Fort Gilkicker

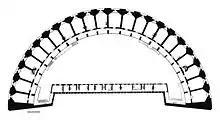
A plan of the New Fort Gilkicker showing the original layout of the gun casemates with the barrack block behind

Each of the twenty two gun casemates on the main gun floor consists of a brick vaulted chamber behind a granite face fourteen feet thick. Each gun fired though an armoured embrasure with a shield hung on a massive shield frame. To the rear of each gun casemate is the barrack room for the gun crew with space for folding barrack room beds and a fireplace. The barrack rooms open on to a verandah, or walkway, that connects all of the barrack rooms. Beneath the gun casemates are a series of magazines appropriated for shells and cartridges. Vertical lifts from the shell and cartridge passages open onto each gun casemate allowing efficient supply of ammunition for the guns. The magazine floor was lit by oil lamps placed on lamp trolleys running on rails through lamp tunnels from the parade. Steps lead up from the verandah and parade to the upper battery that consisted of five large open gun emplacements with expense magazines between. The rear, or gorge, of the fort is closed by a two-storey barrack block that was originally occupied by the officers. It included Officer's bedrooms, the officers’ mess with kitchen and pantry, a field officer's quarters, and officer's servant's quarters. At each end was an artillery store. At the western end was the laboratory for filling shells and cartridges. The entrance to the fort through the centre of the barrack block opens onto the central parade. Outside the fort is an artillery store and a smith and fitters shop.